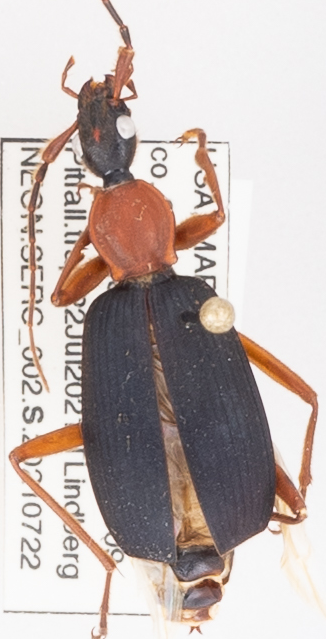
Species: Galerita bicolor
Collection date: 2021-07-22
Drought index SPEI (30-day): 0.234
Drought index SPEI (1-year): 2.09
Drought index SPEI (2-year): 1.45